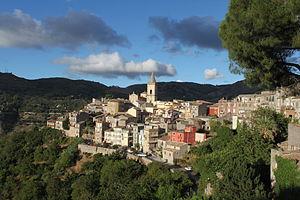
L'association I Borghi più belli d'Italia est née en mars 2001 sous l'impulsion de Conseil du tourisme de l'ANCI.
Novara di Sicilia ou Novare de Sicile est une commune italienne de la province de Messine dans la région Sicile en Italie.